First Greater Manchester

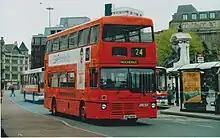
MCW Metrobus in early First Greater Manchester livery in central Manchester

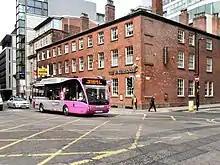
Optare Versa on Metroshuttle route 3 in May 2011

In March 1996, GM Buses North was sold to FirstBus for £47 million and rebranded First Manchester. After a period of experimentation with the livery, a deep orange livery featuring a blue stripe was adopted.